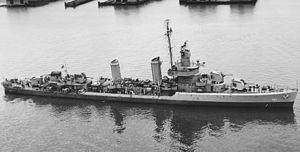
La Mid-Ocean Escort Force a fait référence à l'organisation d'escortes anti-sous-marines pour les convois commerciaux de la Seconde Guerre mondiale entre le Canada et Terre-Neuve, et les îles britanniques. L'attribution d'escortes américaines, britanniques et canadiennes à ces convois reflétait les préférences des États-Unis lors de leur déclaration de guerre, et l'organisation a persisté pendant l'hiver 1942-1943 malgré le retrait des navires américains des groupes d'escorte. À l'été 1943, les escortes américaines de l'Atlantique se concentraient sur les convois CU les plus rapides et les convois UG entre la baie de Chesapeake et la mer Méditerranée ; et seules les escortes britanniques et canadiennes sont restées sur les convois HX, SC et ON.
La classe Benson, est une classe de trente destroyers de l'United States Navy construits entre 1938 et 1943 et en service de 1940 à 1951. Les navires de la classe Benson participent à la Seconde Guerre mondiale.